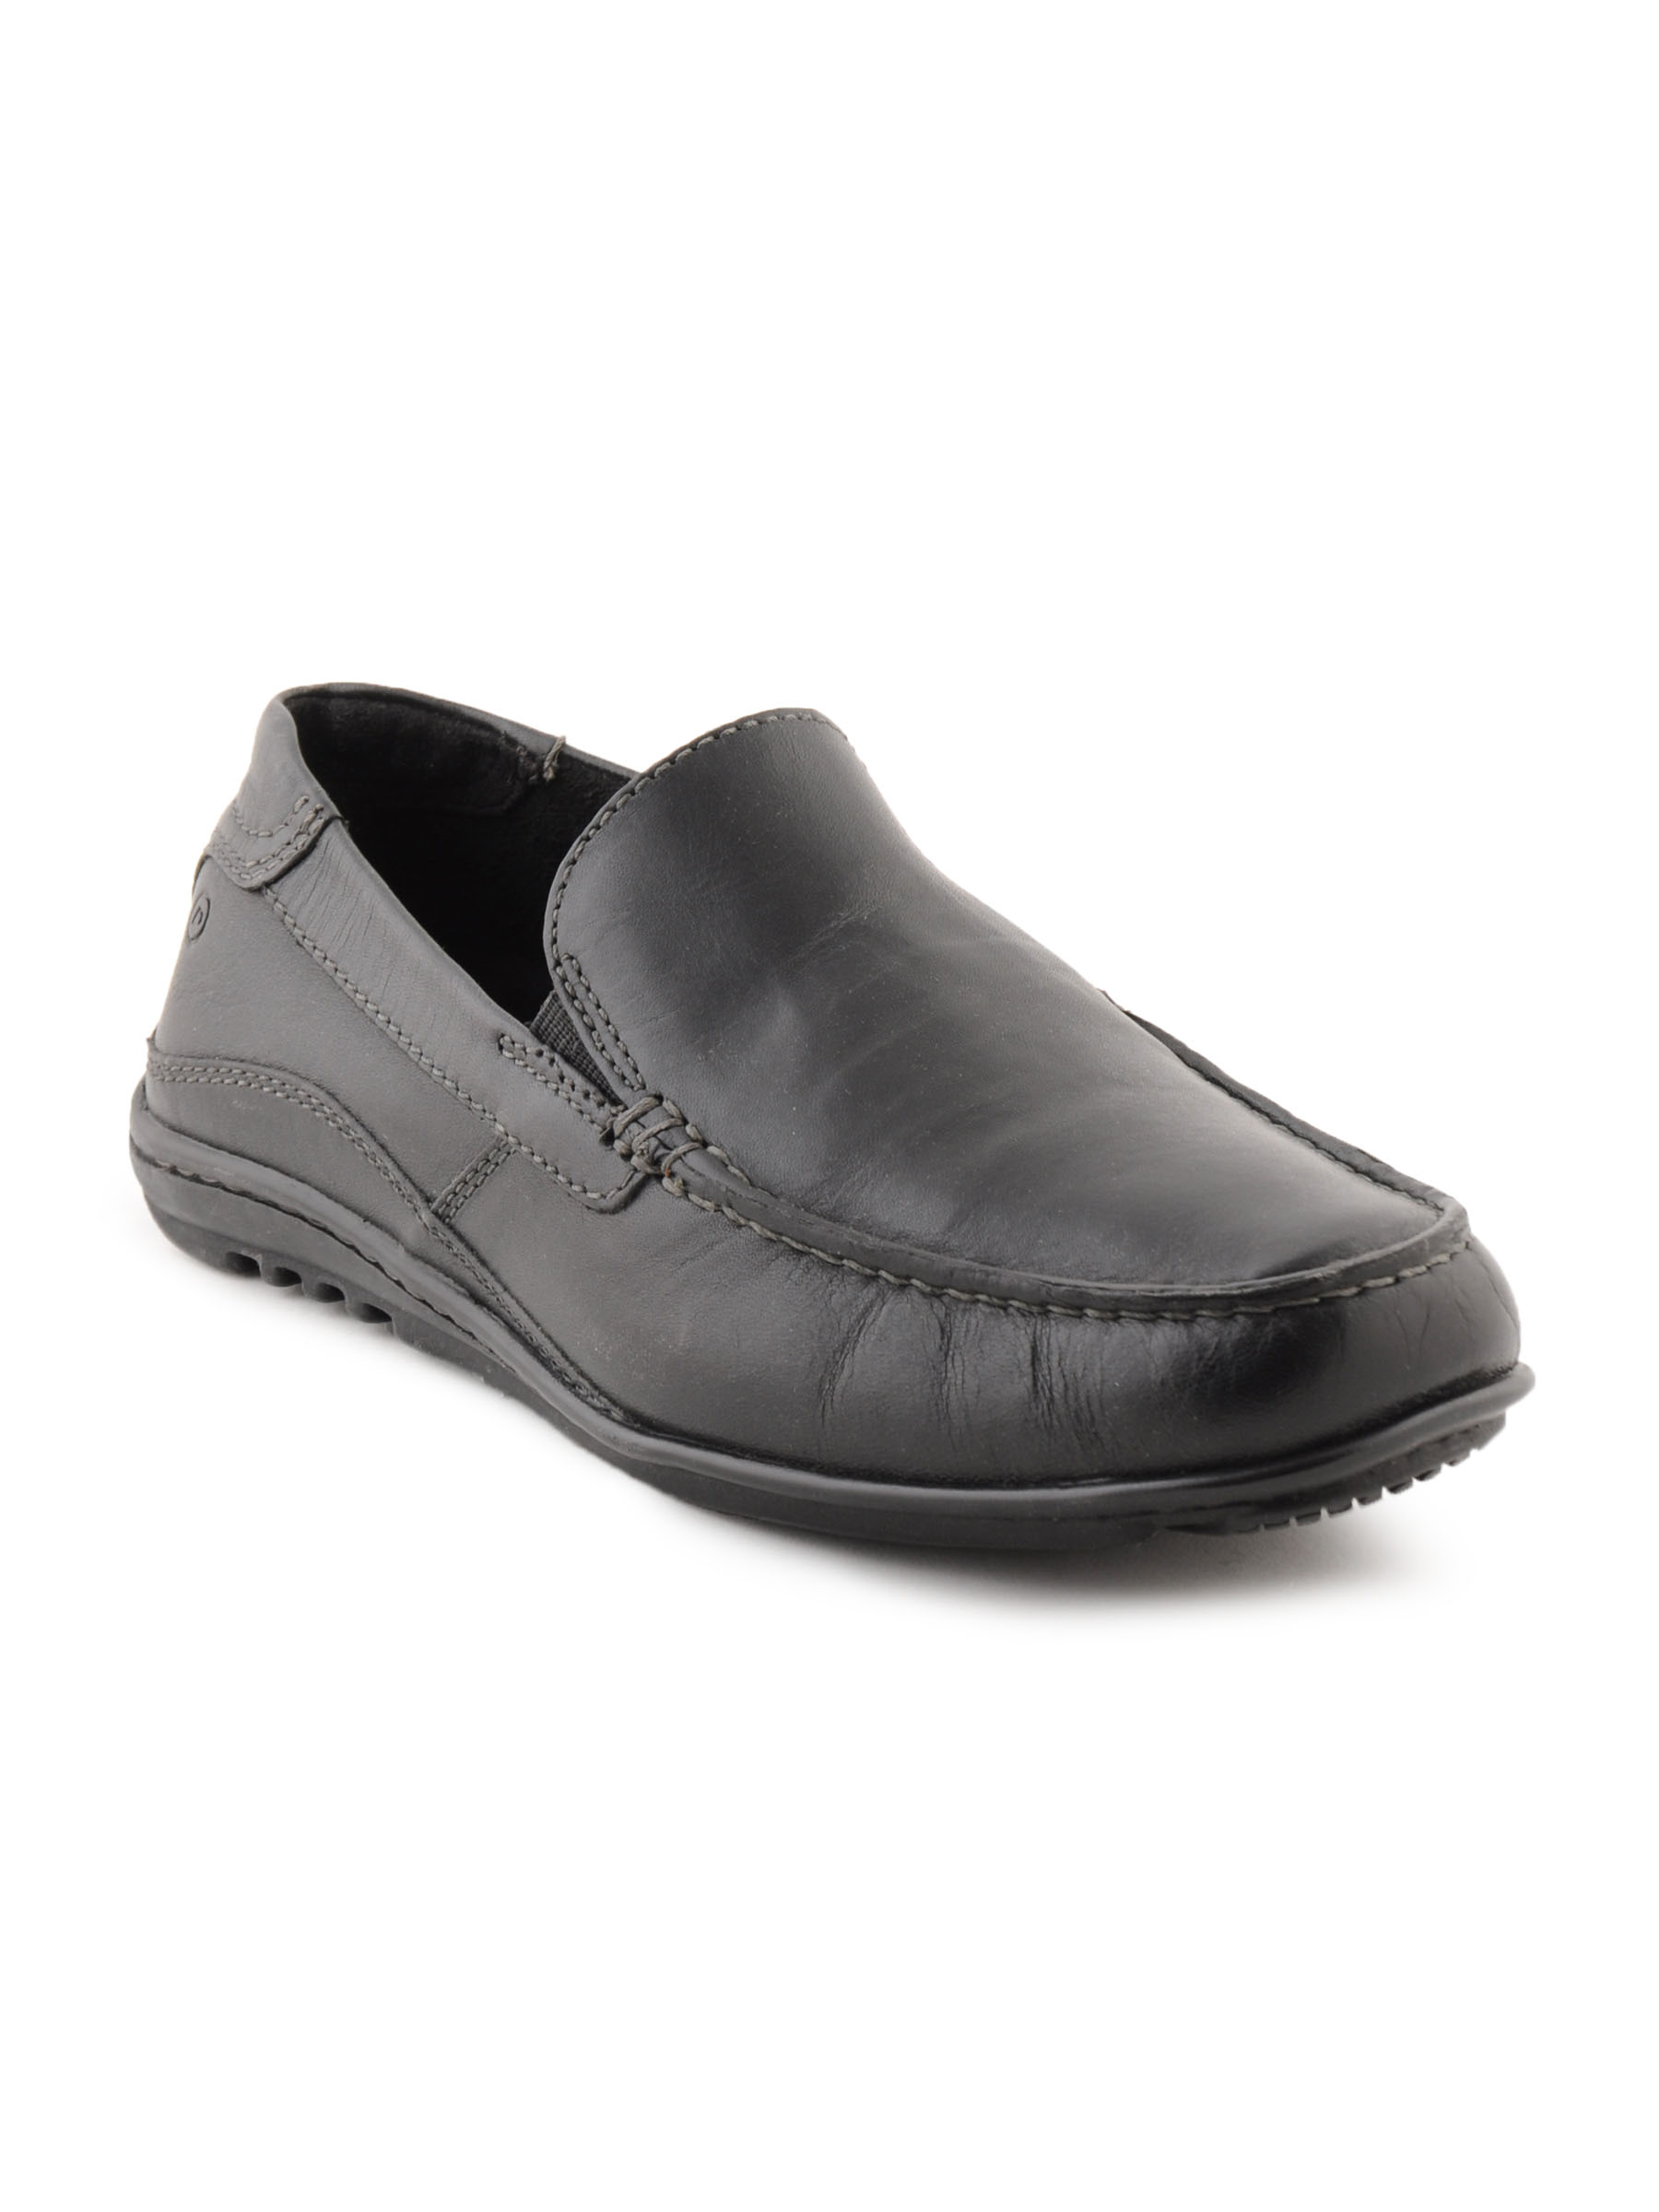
Rockport Men Cape Noble Black Casual Shoes
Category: Footwear / Shoes / Casual Shoes
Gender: Men
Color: Black
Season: Fall 2011
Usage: Casual